Starbuck Glacier

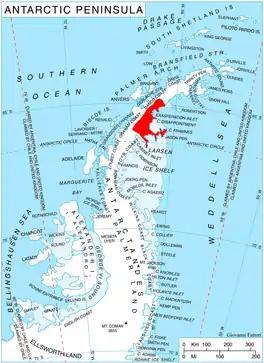
Location of Oscar II Coast on Antarctic Peninsula.

Starbuck Glacier is a glacier 15 nautical miles (28 km) long.It flows east along the south side of Taridin Ridge and Padesh Ridge, and entering Scar Inlet immediately north of Mount Queequeg, on the east coast of Graham Land. Surveyed and partially photographed by the Falkland Islands Dependencies Survey (FIDS) in 1947. The entire glacier was photographed by the Falkland Islands and Dependencies Aerial Survey Expedition (FIDASE) in 1955–56, and mapped from these photos by the FIDS in 1957. Named by the United Kingdom Antarctic Place-Names Committee (UK-APC) after the first mate on the Pequod in Herman Melville's Moby-Dick.